Bentumersiel

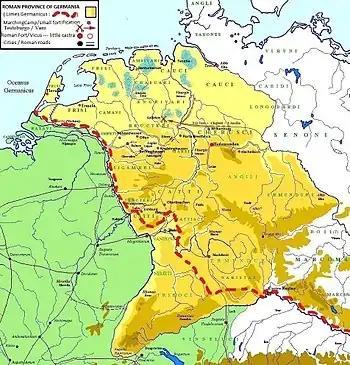
Map of the Roman province of Germania, showing Bentumersiel

Bentumersiel was a Roman fortification in northern Germany (then called Germania Antiqua).